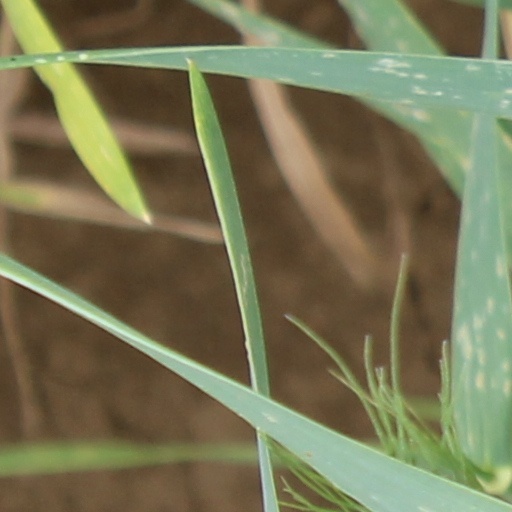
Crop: wheat